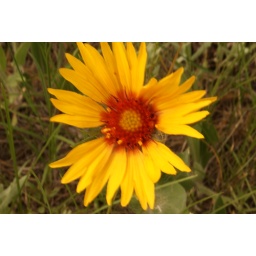
yellow with red in the middle (5)